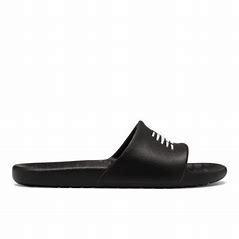
Brand: New
Model: Balance 100